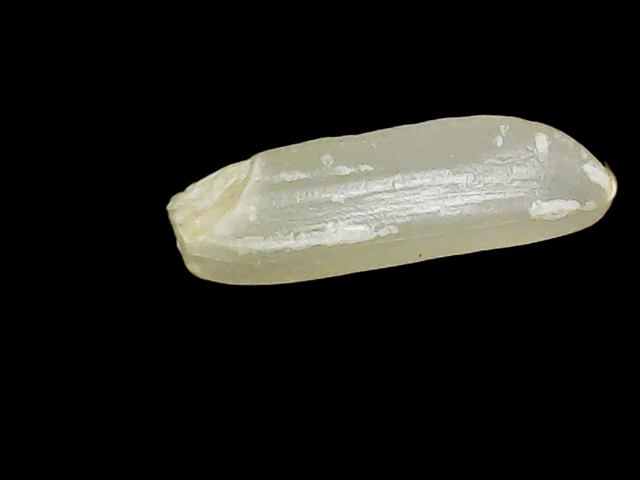
Rice variety: Binadhan7